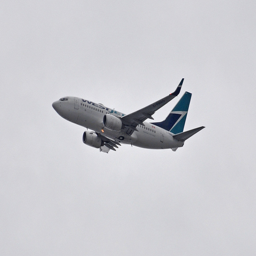
A passenger plane flies in the clear sky.
a white plain with a blue tail flying in the sky.
There is a plane flying in the sky
An airplane flying in the sky during the day.
A large jetliner flying through a gray sky under clouds.